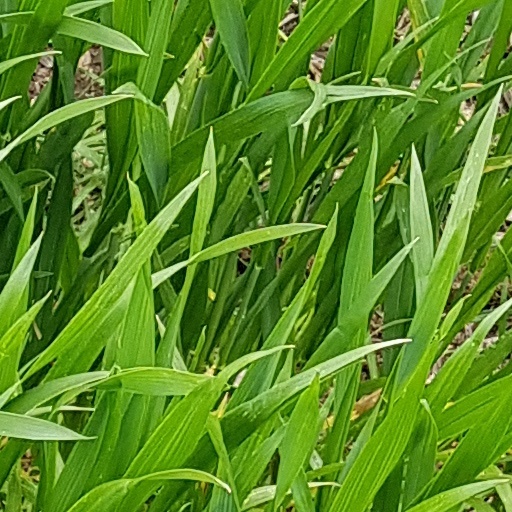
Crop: wheat